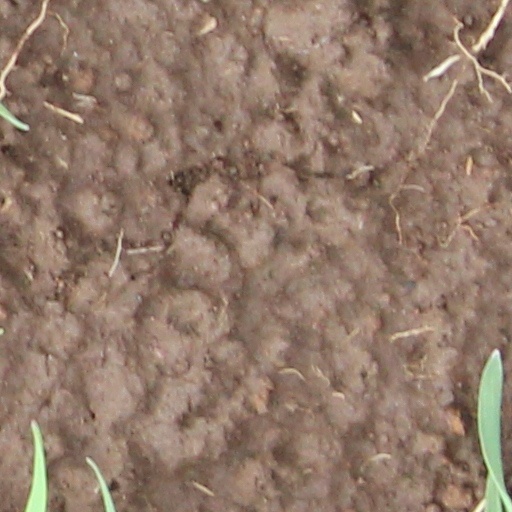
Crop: wheat